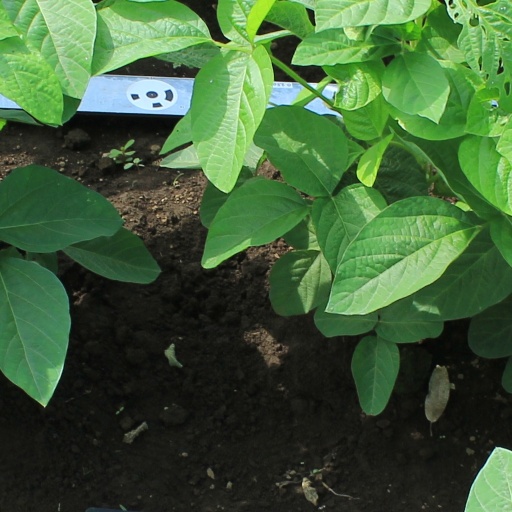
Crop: soybean